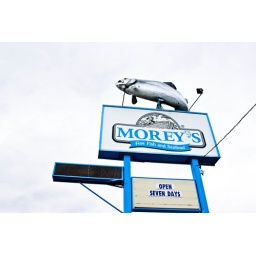
Fine fish flying in the sky